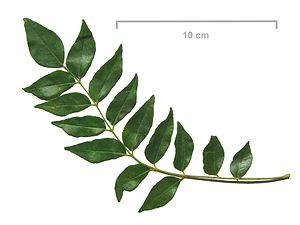
Feuilles de curry (caloupilés). Ils ont un goût très différent de la préparation d'épices de curry.. हिन्दी: कड़ी पत्ता (kaRī pattā), मीठा नीम (mīThā nīm). தமிழ்: kaRivEmpu, kaRivEppilai, karuvEppilai